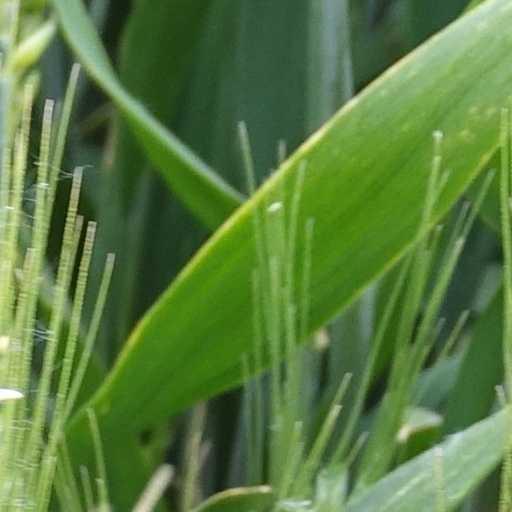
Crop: wheat